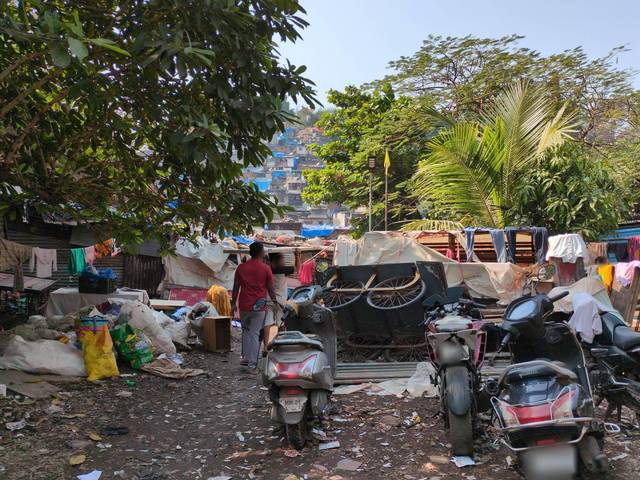
Region: India
Coordinates: 18.999, 72.816